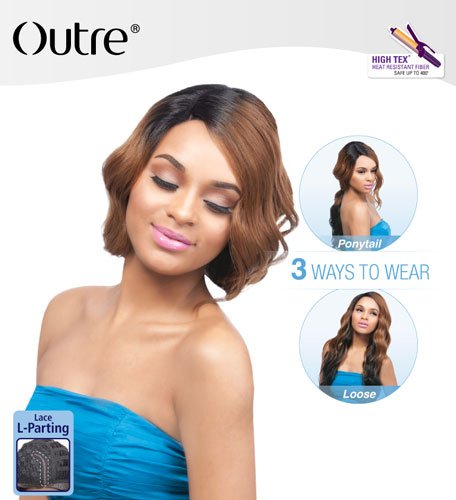
Outre Faux Bob Synthetic Lace Front Wig - Lesley-4
Category: All Beauty
3 Ways To Wear & Lace L-Parting Outre Lace front wig collection, Faux Bob comes ready to wear out of the pack in the faux bob style, which can then be worn as a ponytail, or loose. This wig is made with a new cap structure that includes a drawstring pouch in the nape area that allows you to change up your style in seconds. You can simply tuck in your hair to create a trendy bob style, tie your hair up into a ponytail for an elegant look, or leave it loose for an unkempt and sexy style. The styles of this lace front wig Faux Bob collection is inspired by Outre's top selling quick weave styles and comes in variety of colors. 3 Ways to Wear - Go from long to short, and back to long, in seconds' Tuck it clean and tight for a glamorous look or loose and slightly unkempt for a sexy look. L Parting Lace - Hair part has L shpe, 100% hand-tied to achieve natural part. Hightex - Made with heat resistant fiber. Outre Faux Bob Lace Front Wig Lesley Be unique with new lace front wig cap design that supports 3 different ways to wear the wig. With unique innovative design, you can change from short to long hair style in seconds. Also, with 10 different colors and heat safe synthetic fiber, hair color will be more unique and wig will be more easier to maintain. Compare with other lace front wigs from Outre and pick your perfect wig today.
Features: Comb Location: Side & Back | Adjustable Strap: Yes | Drawstring: No | Cap Size: May vary slightly by brand. Circumference: 21.25" Ear To Ear: 13.5" Front To Back 14.25"